Shrewsbury Hoard

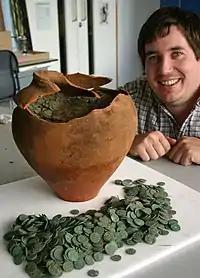
Finds Liaison Officer, Peter Reavill with the hoard

On 25 October 2011, a coroner's treasure inquest declared that the coins were treasure under the terms of the 1996 Treasure Act. The hoard will be valued by the Treasure Valuation Committee, and a reward will be paid to the landowner and the finder. Normally, the market value of the hoard, as determined by the Treasure Valuation Committee, would be shared equally by the landowner and the finder, but under the terms of the 1996 Treasure Act, if the treasure was discovered whilst trespassing (as was the case with the Shrewsbury Hoard) the finder may get a reduced reward or no reward at all.